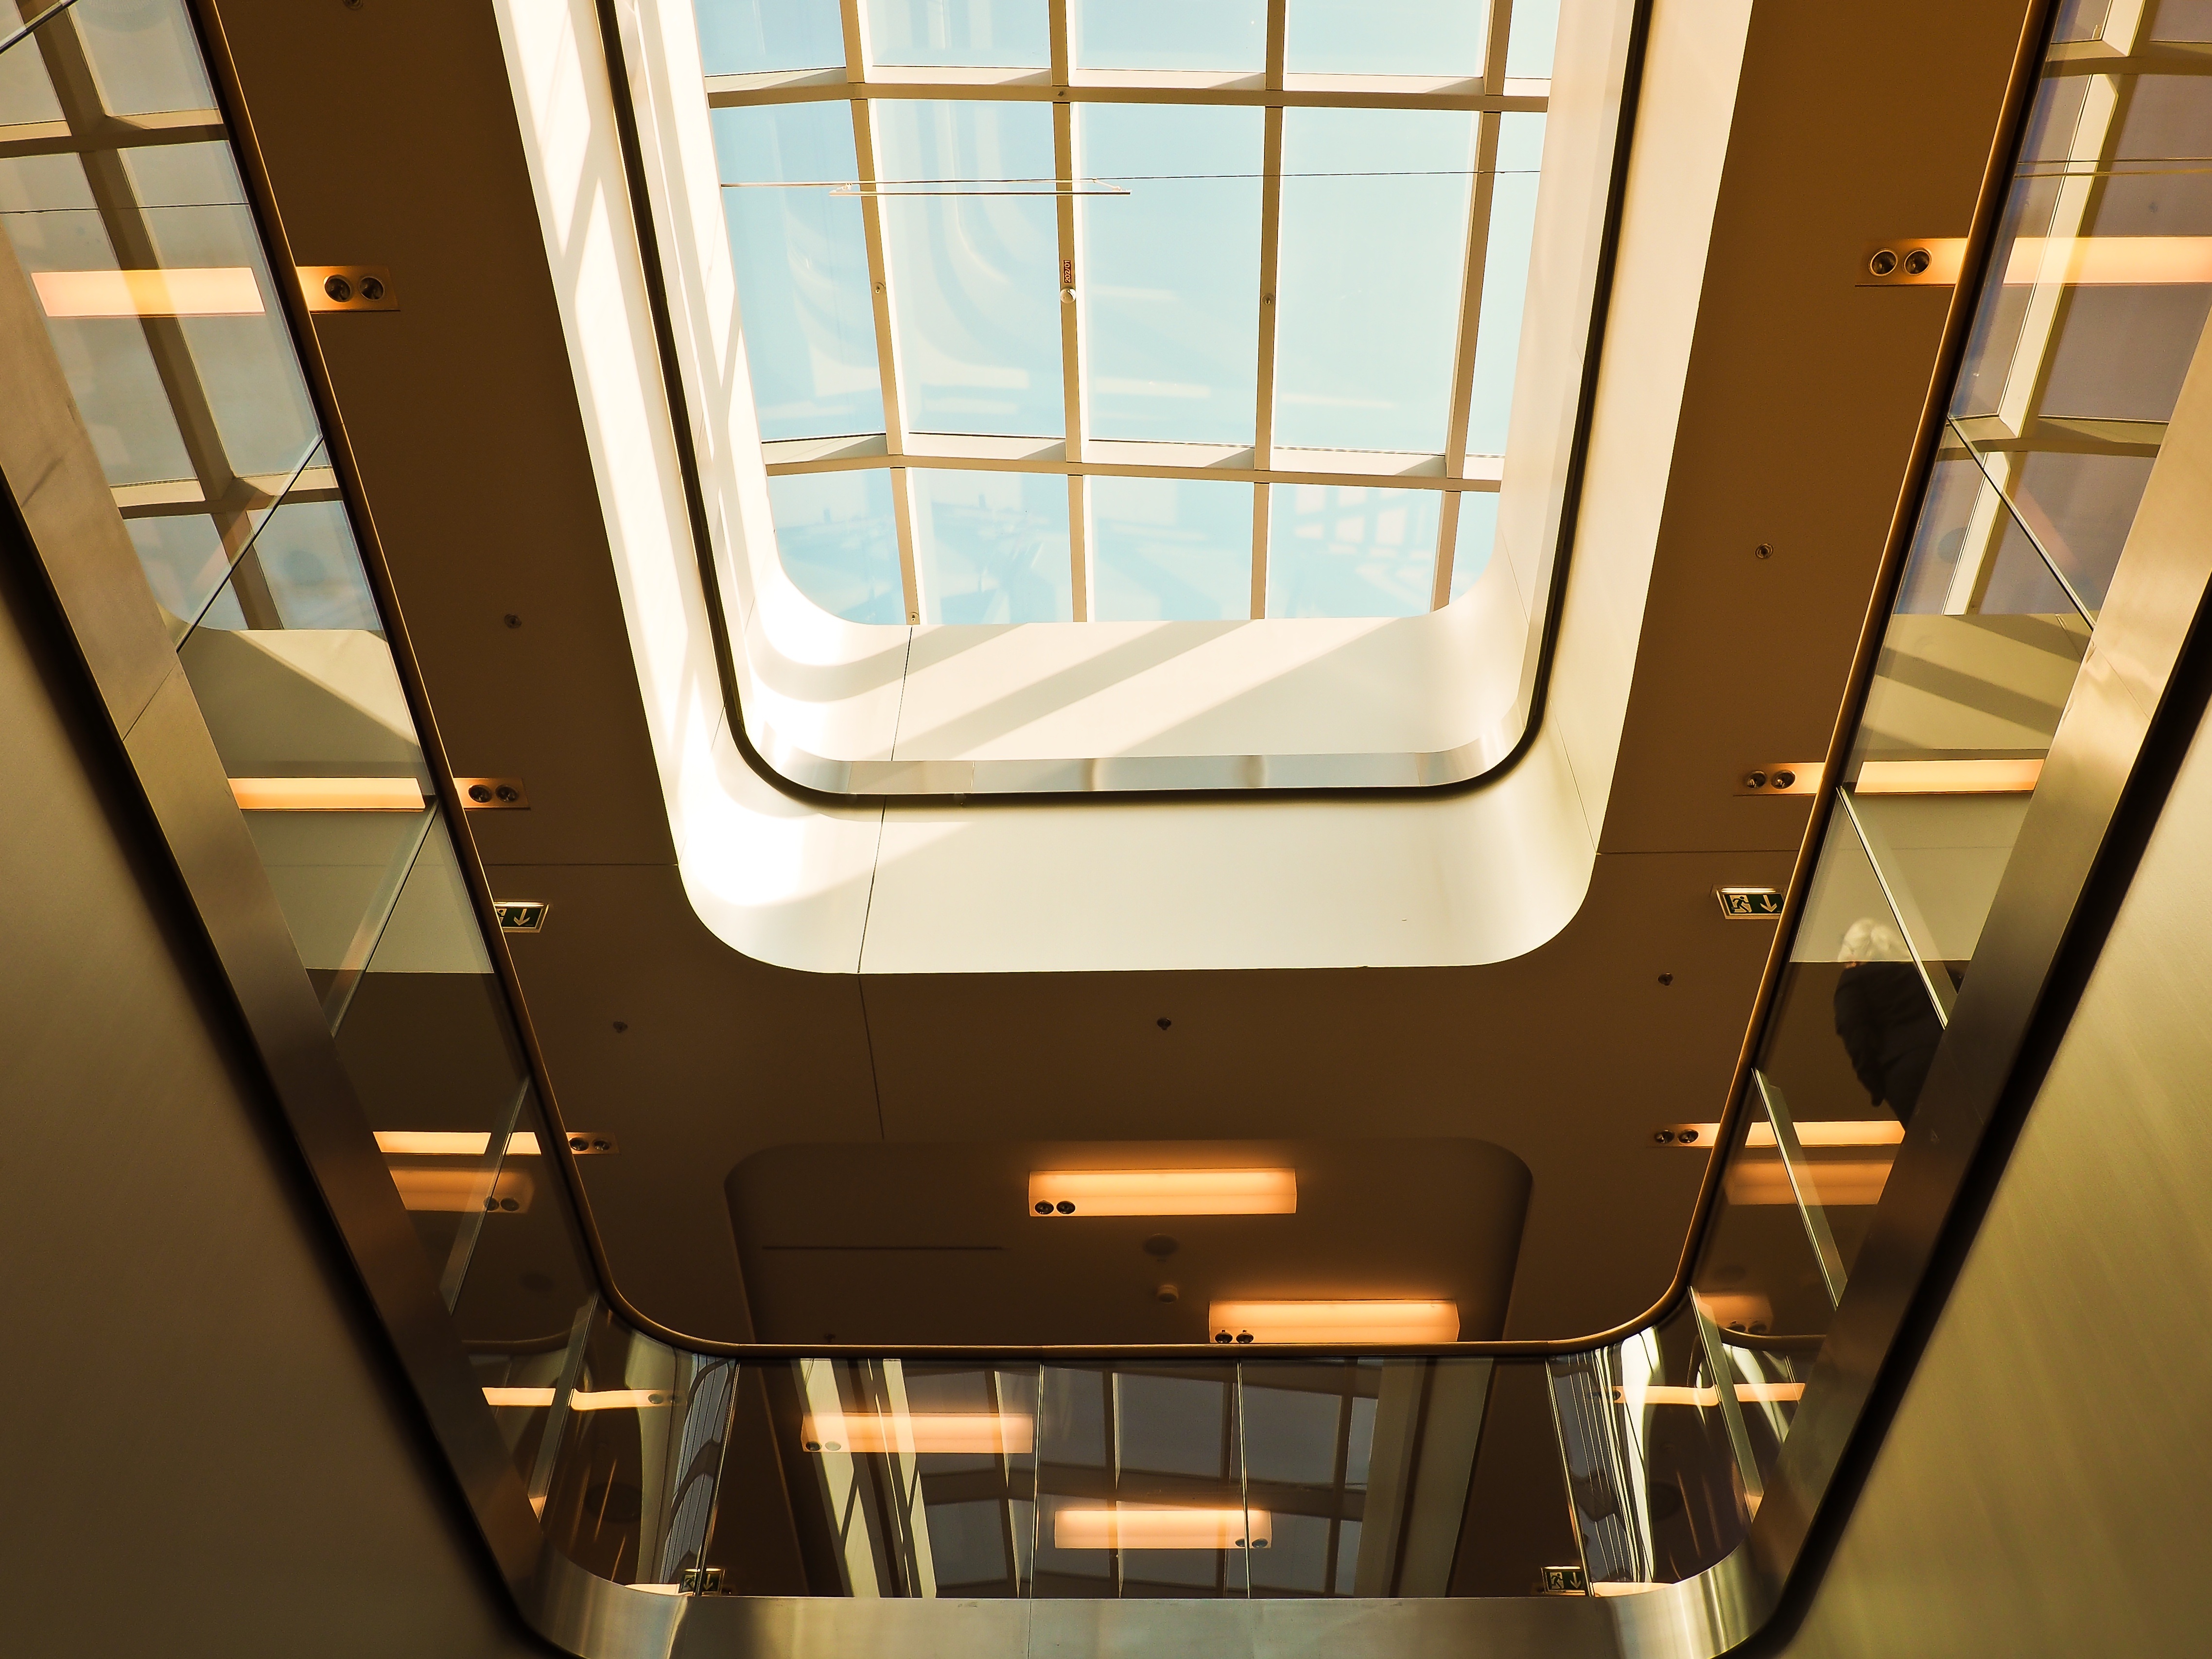
architecture, structure, window, glass, building, home, ceiling, construction, metal, room, apartment, modern, interior design, inside, design, dusseldorf, daylighting